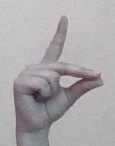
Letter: ta